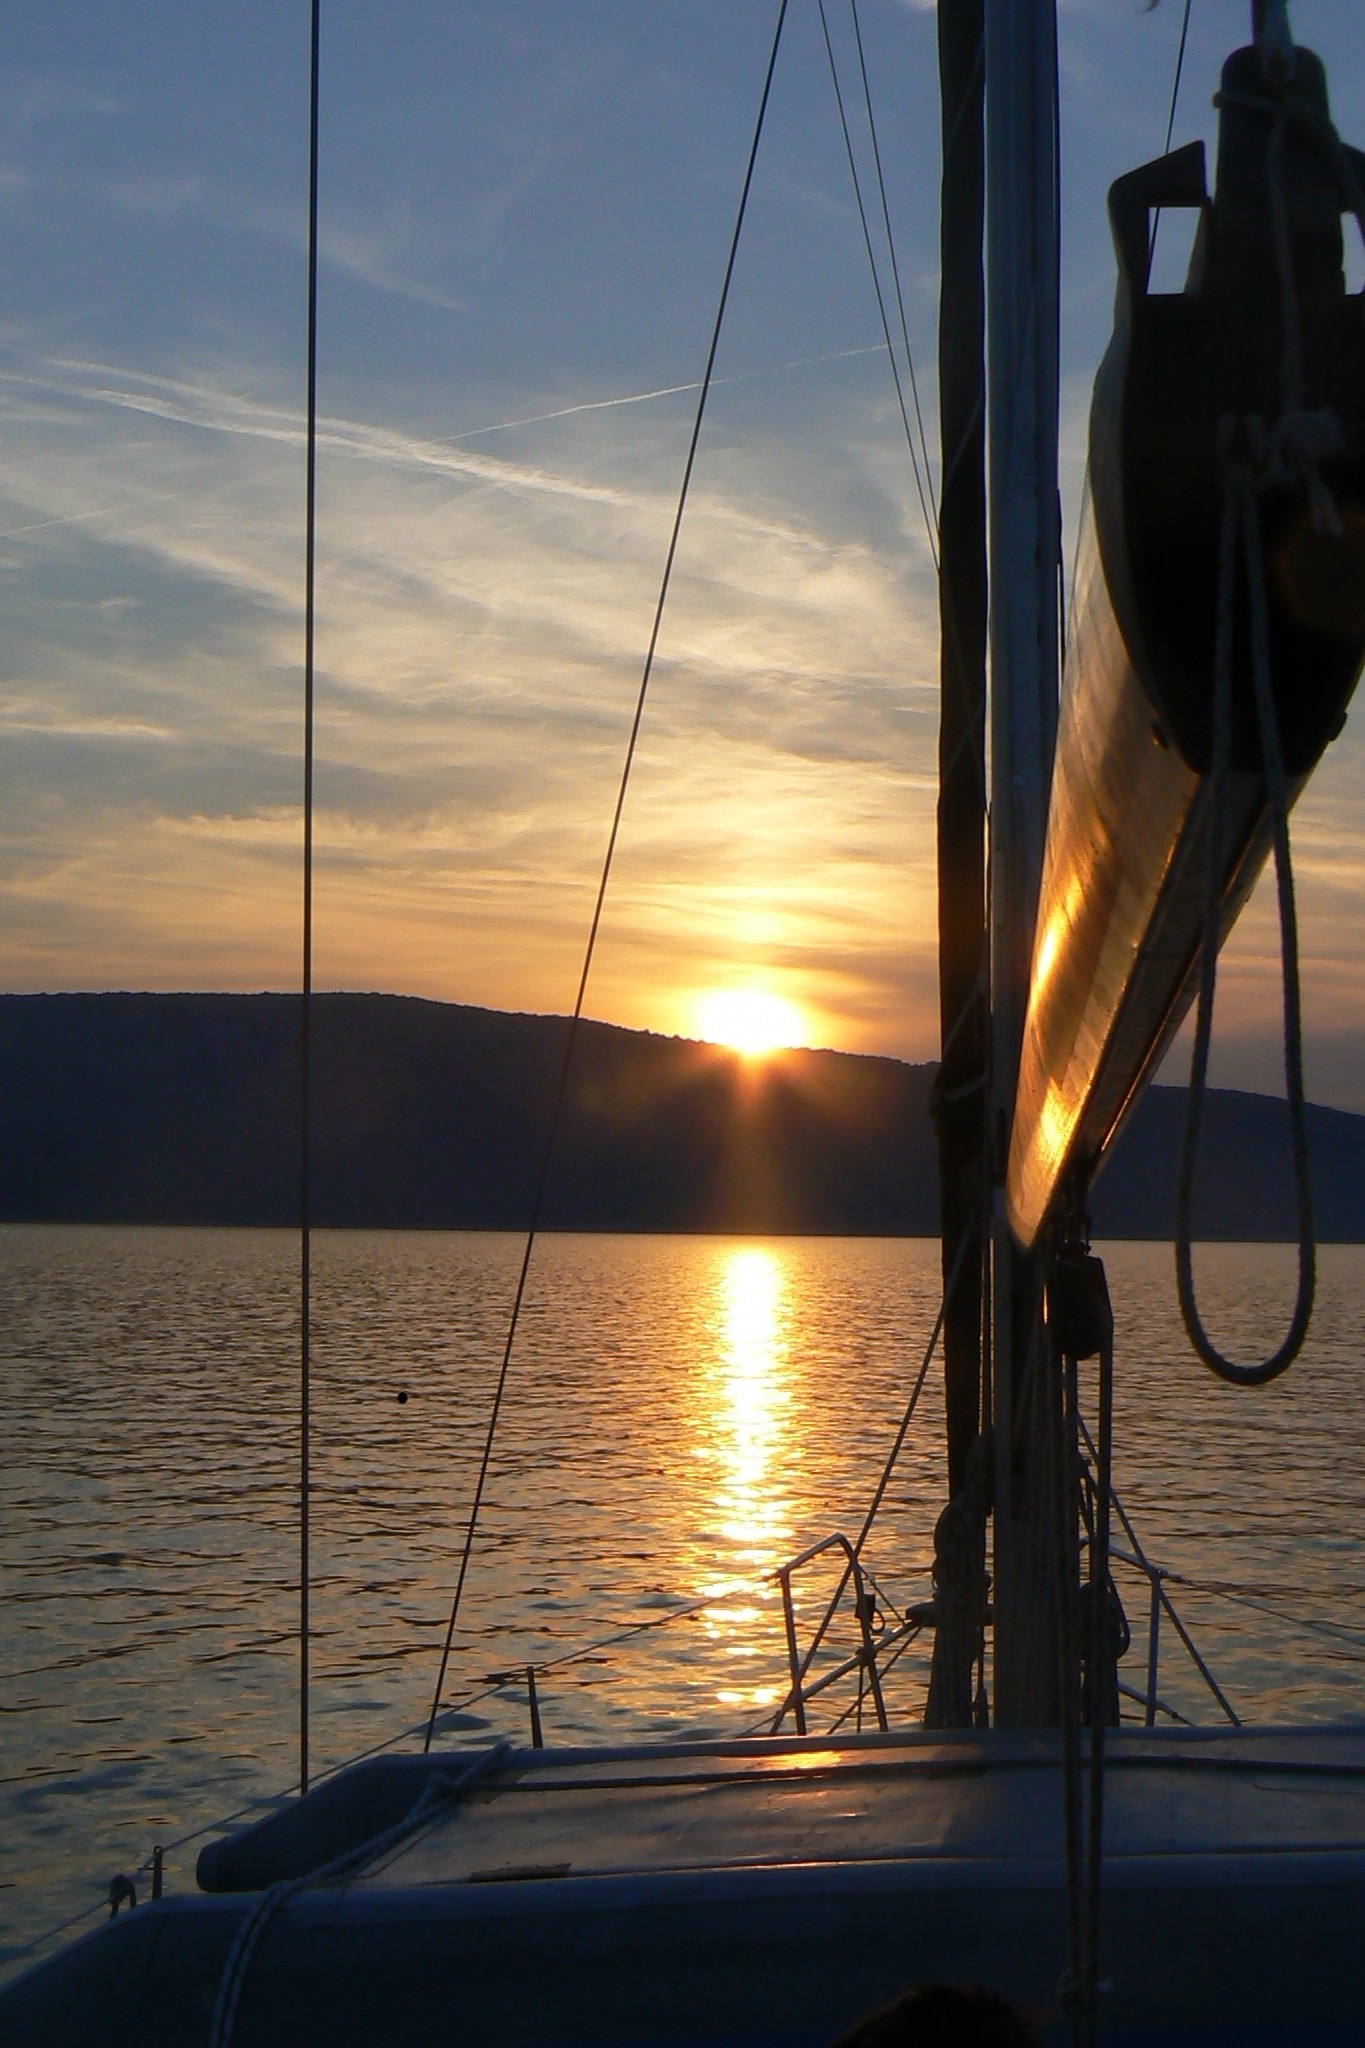
sea, water, ocean, dock, sunset, boat, evening, reflection, vehicle, mast, sailing, sailboat, sail, sailing boat, boo